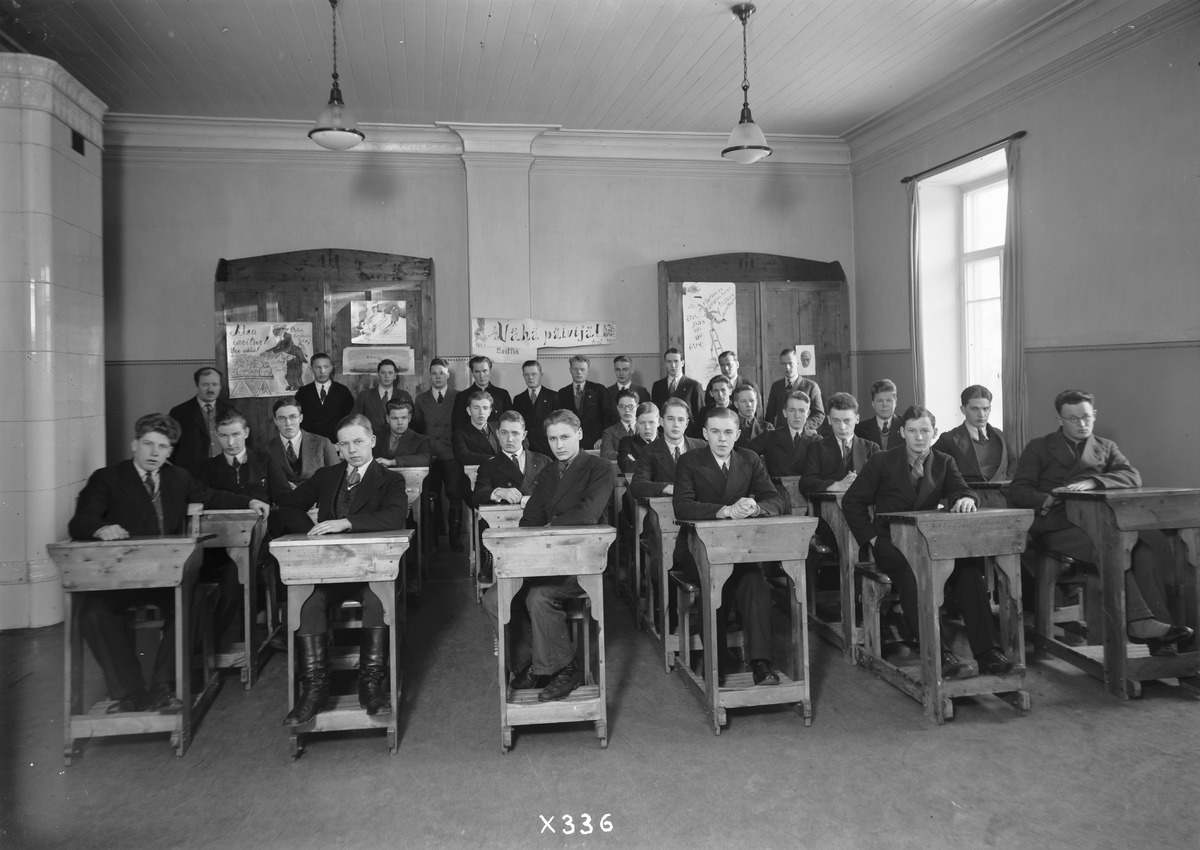
Oulun lyseon abiturientit 1934
Oulu lyceum's candidates for the matriculation examination in 1934
sisällön kuvaus: Oulun lyseon abiturientit 24.2.1934. content description: Oulu lyceum's candidates for the matriculation examination on February 24, 1934.
Vuosi: 1934
Paikka: Suomi, Oulu, Suomi, Pohjois-Pohjanmaa, Oulu
Aiheet: Oulun lyseo; ryhmäkuva; lyseot; poikakoulut; abiturientit; ylioppilaat; ylioppilastutkinto; boy schools; lyceums